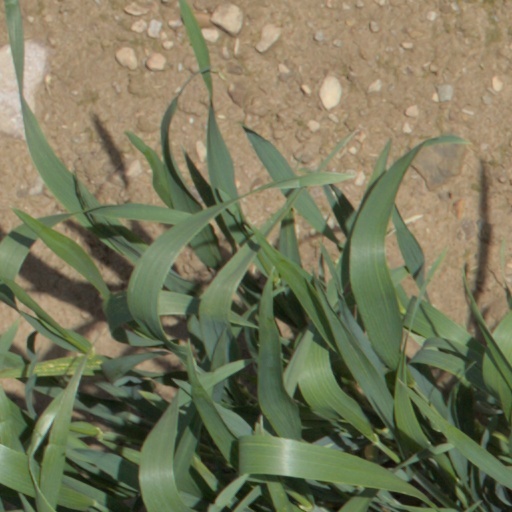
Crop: wheat